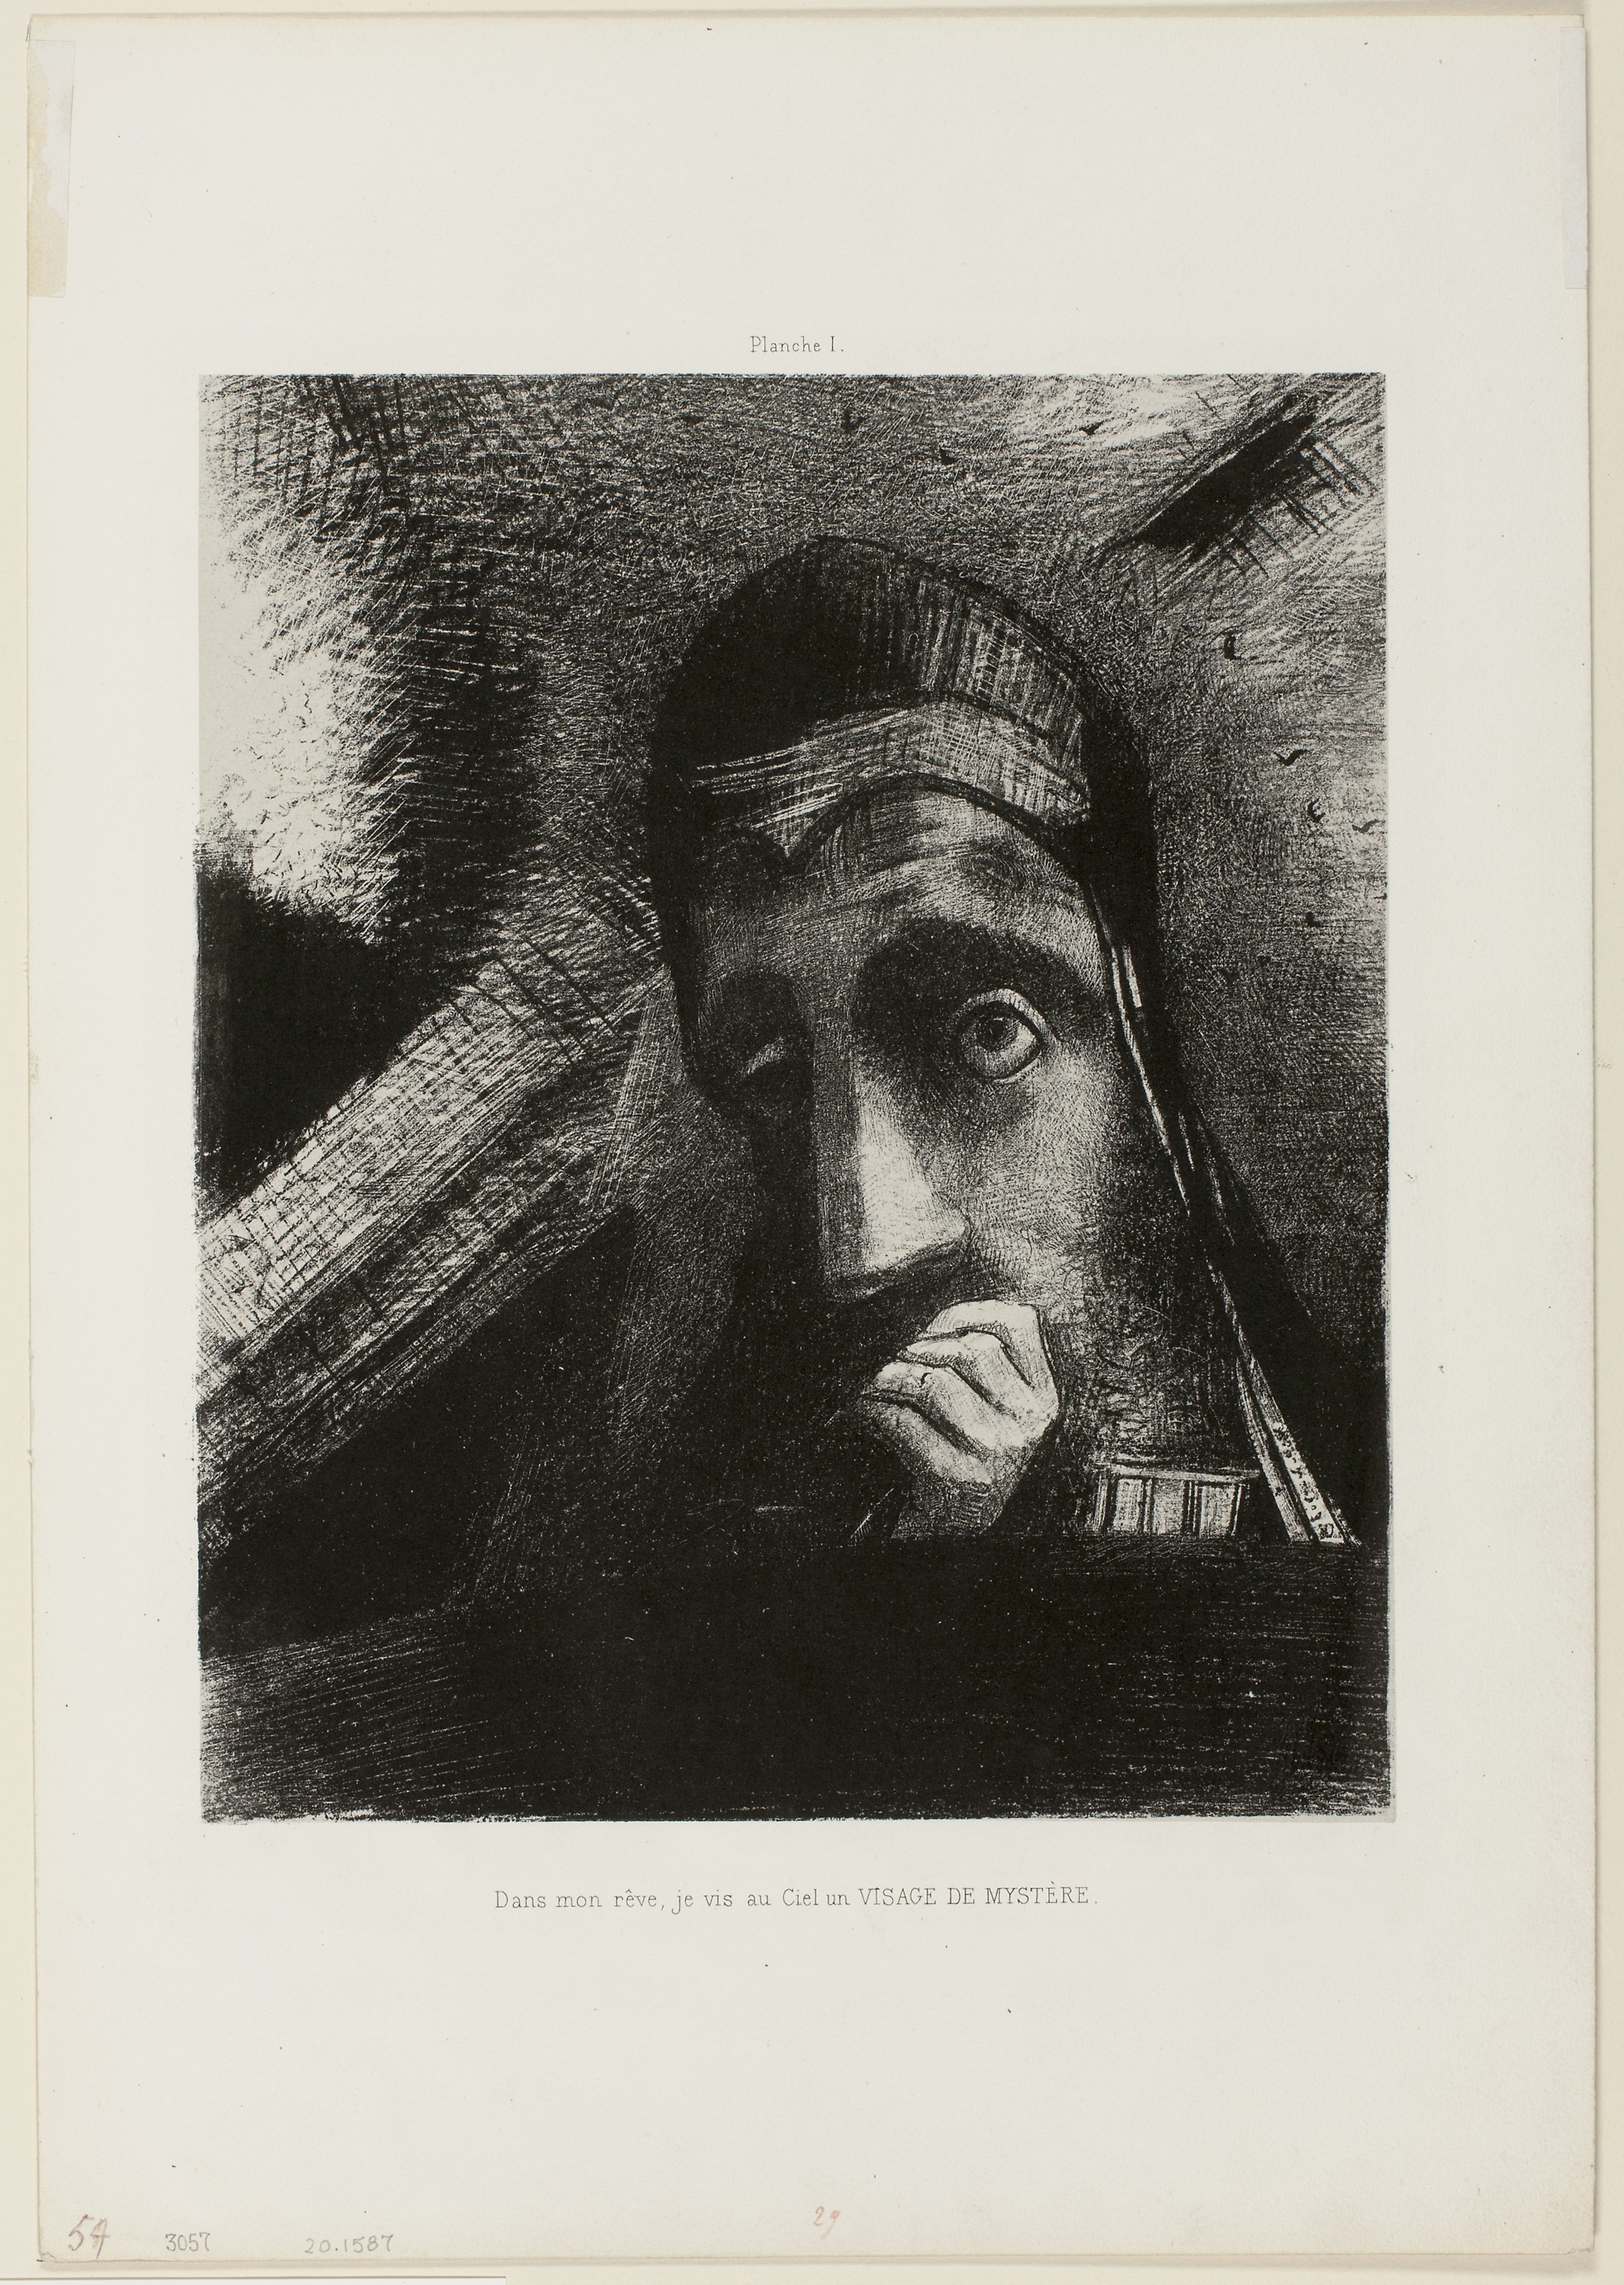
art, portrait, modern art, picture frame, black and white, history, visual arts, artwork, printmaking, drawing, stock photography, self portrait